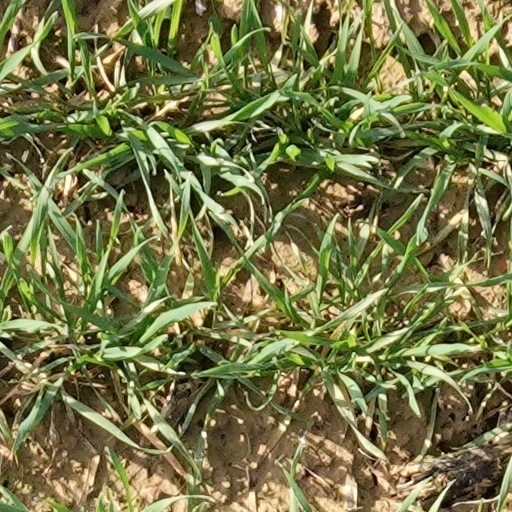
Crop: wheat